Kanklės

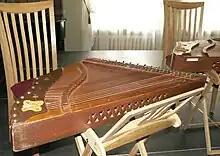
29-stringed concert kanklės with a music stand

Apanavičius classifies the kanklės into three basic traditional types, although there are variations within each type and some overlap of areas. Each type has its own playing technique.